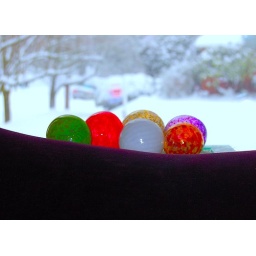
Handmade glass balls of artist David Garcia pose in Portland's biggest snowstorm, at least in decades!